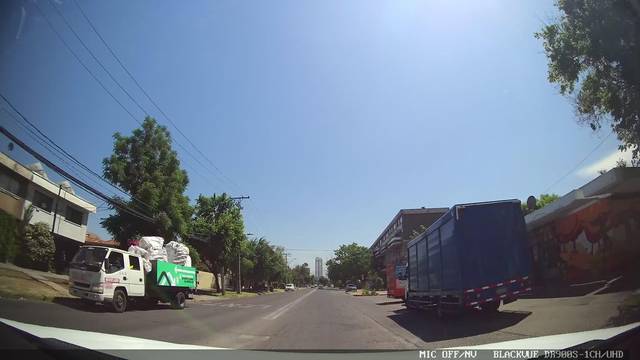
Region: Chile
Coordinates: -33.462, -70.585